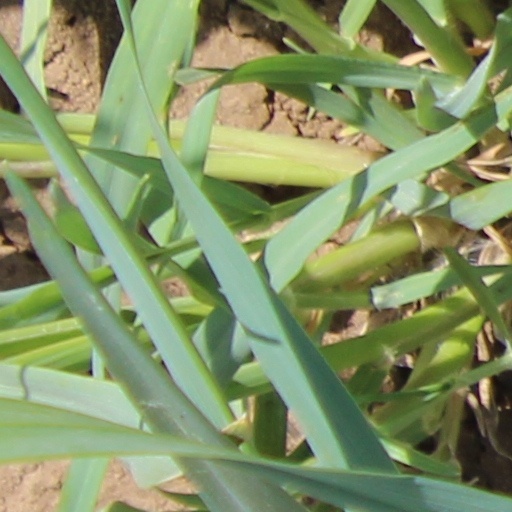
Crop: wheat